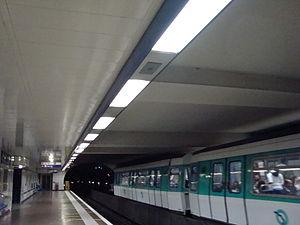
Rame à quai (allant vers Chatillon) à la station de métro Porte de Paris.
Saint-Denis - Porte de Paris est une station de la ligne 13 du métro de Paris, située place de la Porte de Paris, sur le territoire de la commune de Saint-Denis, dans le département de Seine-Saint-Denis.